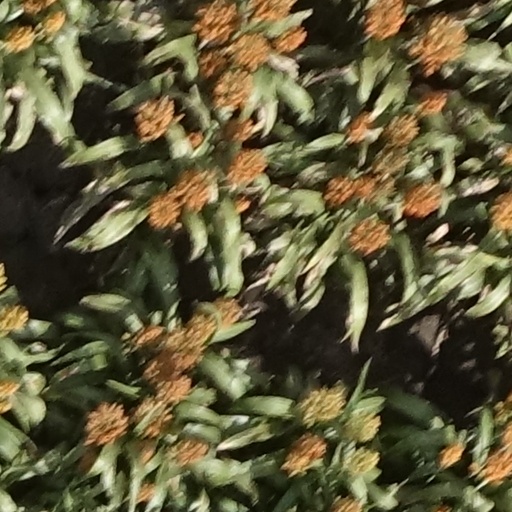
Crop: sorghum